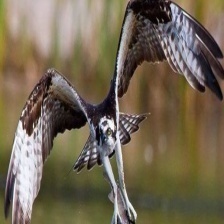
Species: OSPREY
Scientific name: PANDION HALIAETUS